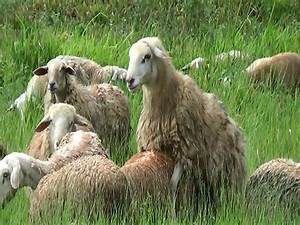
Label: pecora